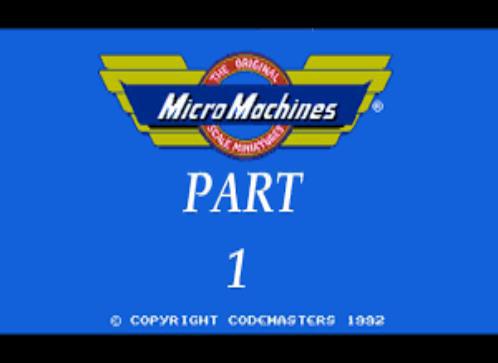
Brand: micro machines
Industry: Leisure